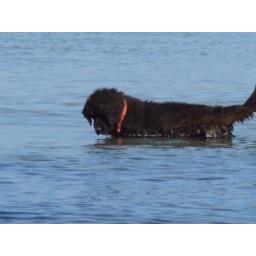
A dog that looks part Newfoundland having a frolic in the water